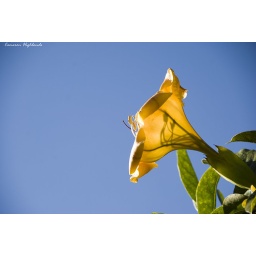
Yellow flower against the blue blue skies.